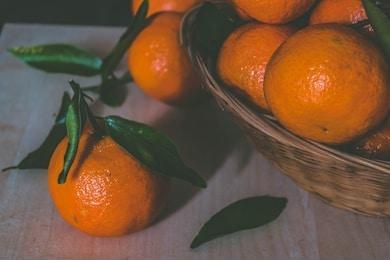
Label: mandarine